Full Contact (1992 film)

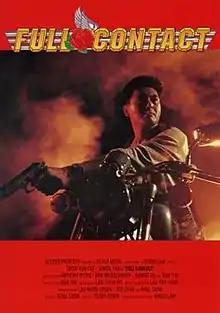
Theatrical poster for "Full Contact"

Full Contact is a 1992 Hong Kong crime action film directed and produced by Ringo Lam. The film stars Chow Yun-fat, Simon Yam, Anthony Wong, and Ann Bridgewater.